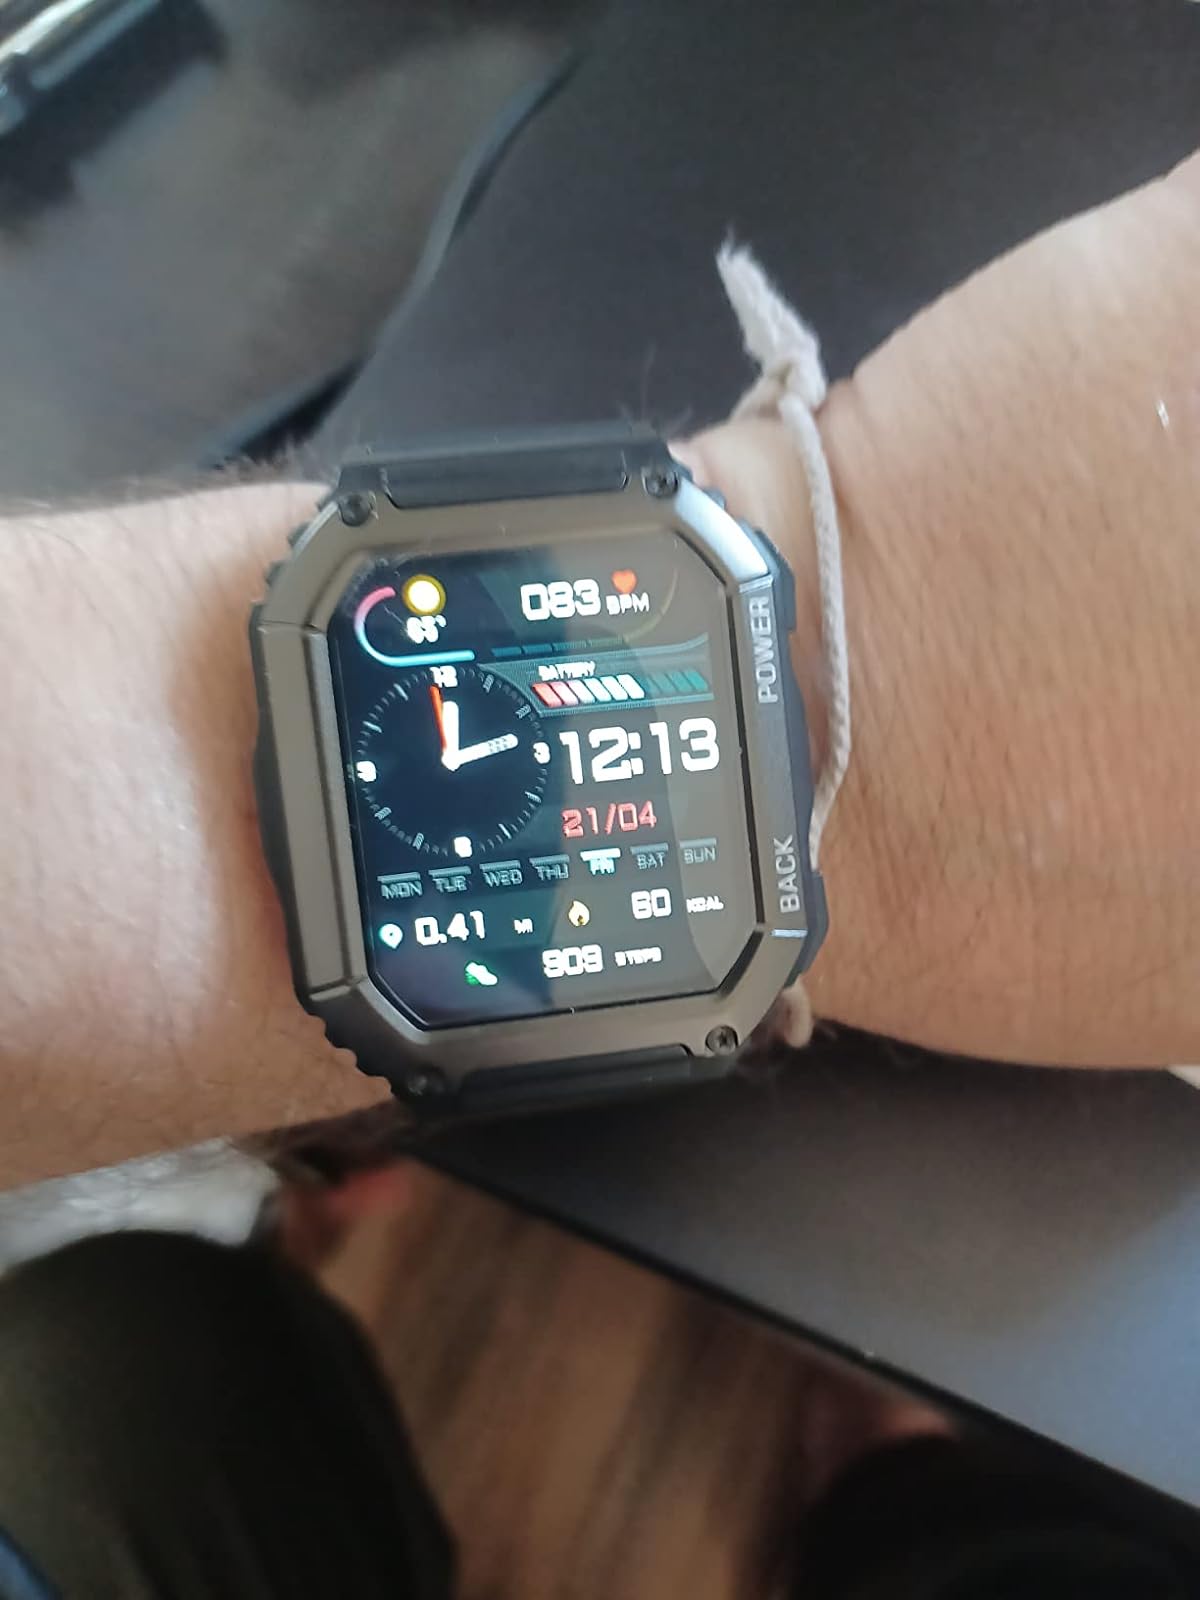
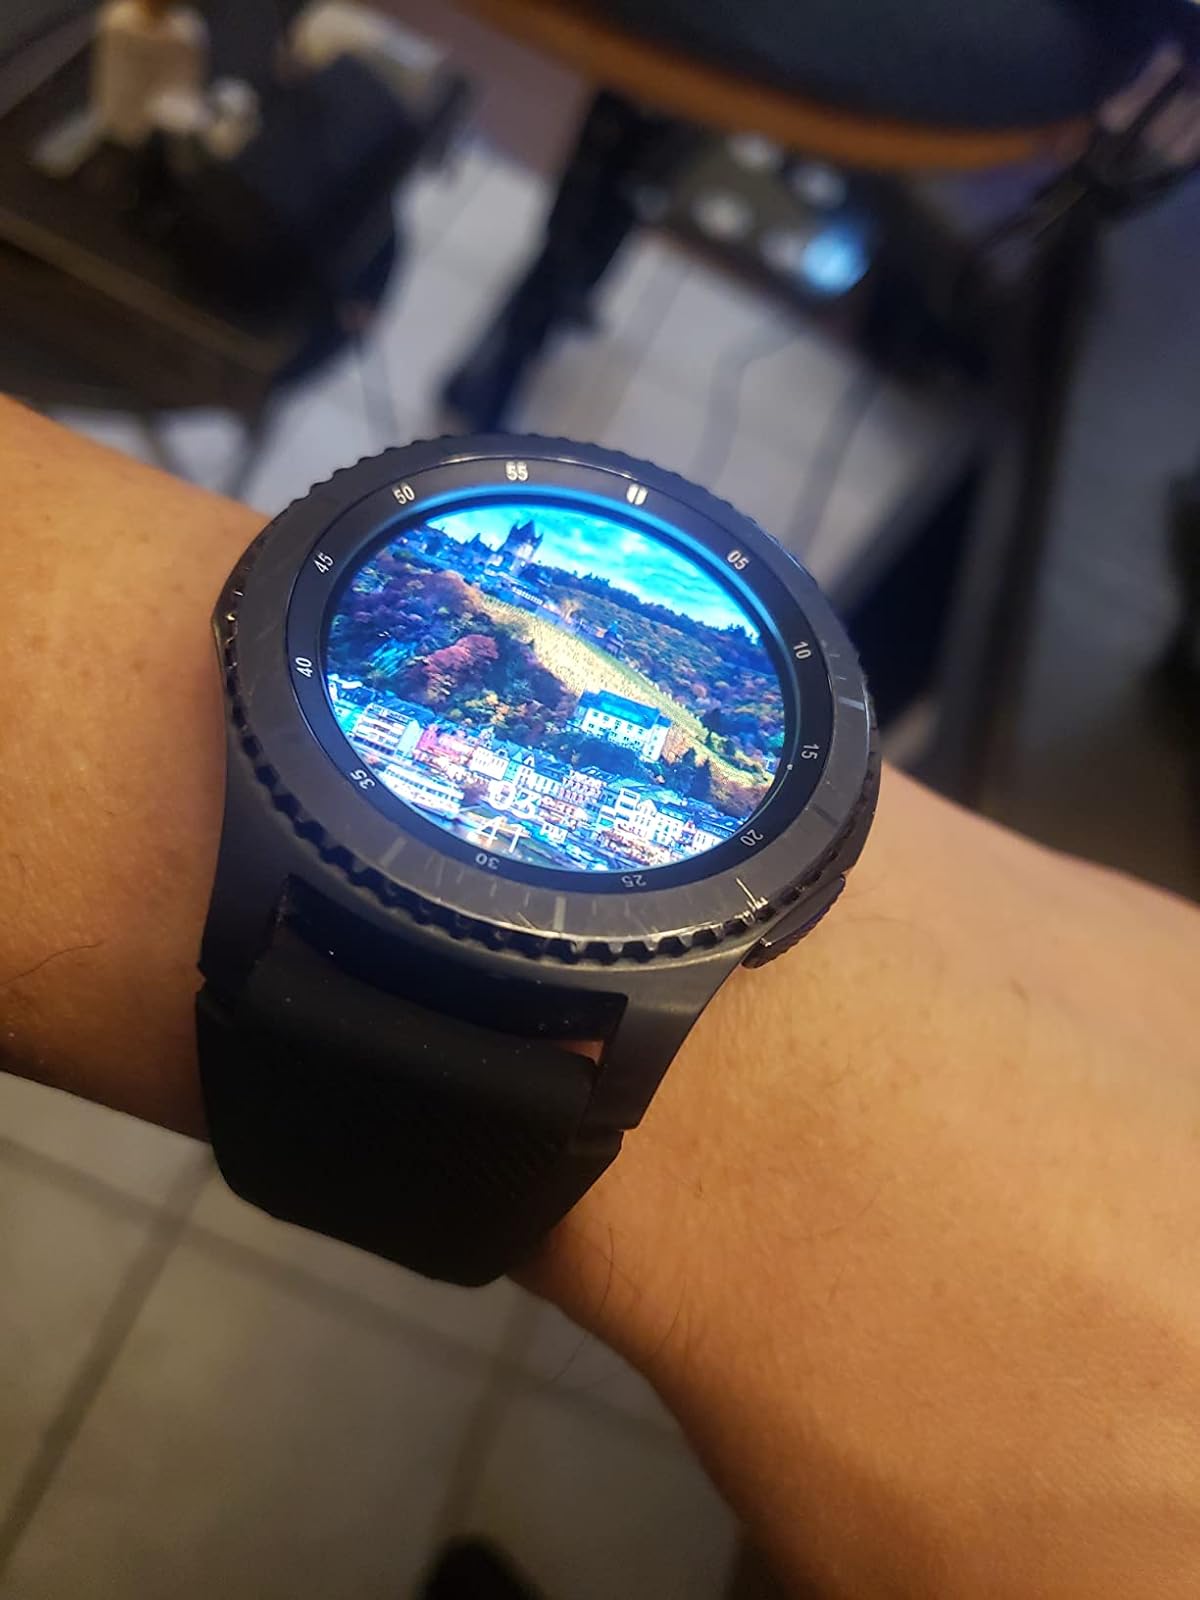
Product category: smartwatch
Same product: no